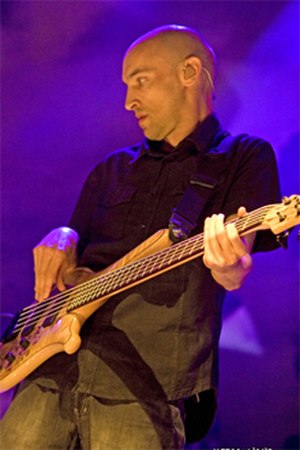
Jeroen van Veen
Jeroen van Veen er bassist i det hollandske goth metalband Within Temptation. Jeroen har været med i bandet siden det blev adannet i 1996. Selvom han er bassist i bandet, kan han også spille på trommer. I hans fritid skaber han hjemmesider. Han siger at hans mest pinlige øjeblik i bandet var, da de i Bergen op Zoom sang "tillykke med fødselsdagen". Han kan lide sci-fi- og gyserfilm. Hans yndlingsmusikgenre er progressiv rock, symfonisk rock og guitarrock.